Battle of Powder River

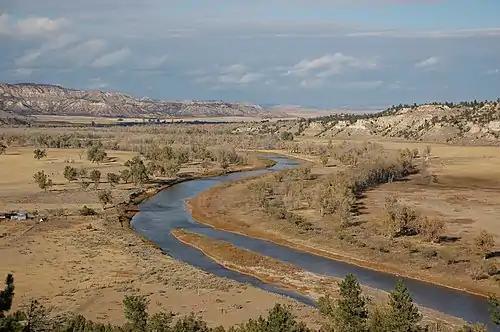
The Indian village area is slightly west (left) of the upper left side of the photo. Company I, 2nd Cavalry gathered Indian ponies on both sides of the river, and the surviving soldiers withdrew from the battlefield across the frozen stream from left to right. Photograph taken from hospital bluff looking north, October 16, 2012.

Throughout the day, soldiers gathered in over 700 Indian ponies. The battle had lasted five hours when, at approximately 2:00 p.m., with the destruction of the village complete, Reynolds ordered his soldiers to withdraw, and the men made their way across to the east side of the frozen Powder River. Private Michael I. McCannon of Company F, 3rd Cavalry was killed around this time. During the retreat, Private Lorenzo E. Ayers of Company M, 3rd Cavalry, was seriously wounded in his right arm and leg, and was left behind in the Indian village. Although saddler Jeremiah J. Murphy of Company F, and blacksmith Albert Glawinski of Company M, 3rd Cavalry attempted to rescue Ayers, he was subsequently "cut limb to limb" by vengeful Indians. By the end of the battle, four soldiers had been killed and six wounded. For their actions, Jeremiah J. Murphy and Albert Glawinski would later be awarded the Congressional Medal of Honor on October 16, 1877. Hospital Steward William C. Bryan would also be awarded the Medal of Honor for his actions in the battle.